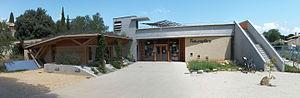
Naturoptère (musée de sciences naturelles) à Sérignan-du-Comtat, Vaucluse, France. L'image est un panorama effectuée par Hugin (projection Panini équirectangulaire), à partir de 4 photos personnelles, prises le 2011-07-28.
Le Naturoptère est un lieu public dédié à la Nature et notamment aux insectes, à Sérignan-du-Comtat dans le Vaucluse : c'est un centre de culture scientifique, dans le domaine des sciences naturelles. Il est constitué d'un bâtiment éco-construit entouré de jardins thématiques. Il a été bâti par la mairie de Sérignan-du-Comtat, qui en a assuré l'ouverture en 2010.
Sérignan-du-Comtat est une commune française, située dans le département de Vaucluse en région Provence-Alpes-Côte d'Azur.